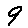
Label: 9